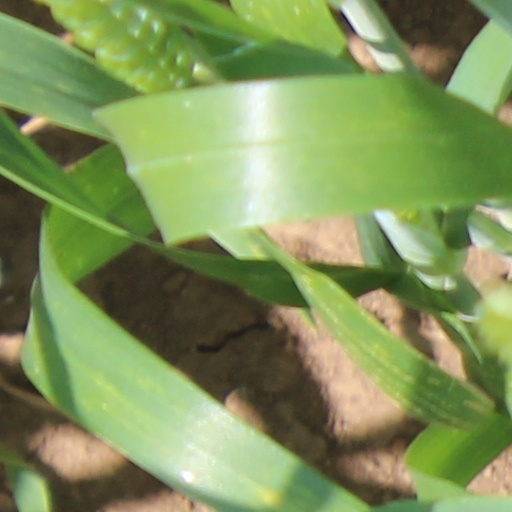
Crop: wheat